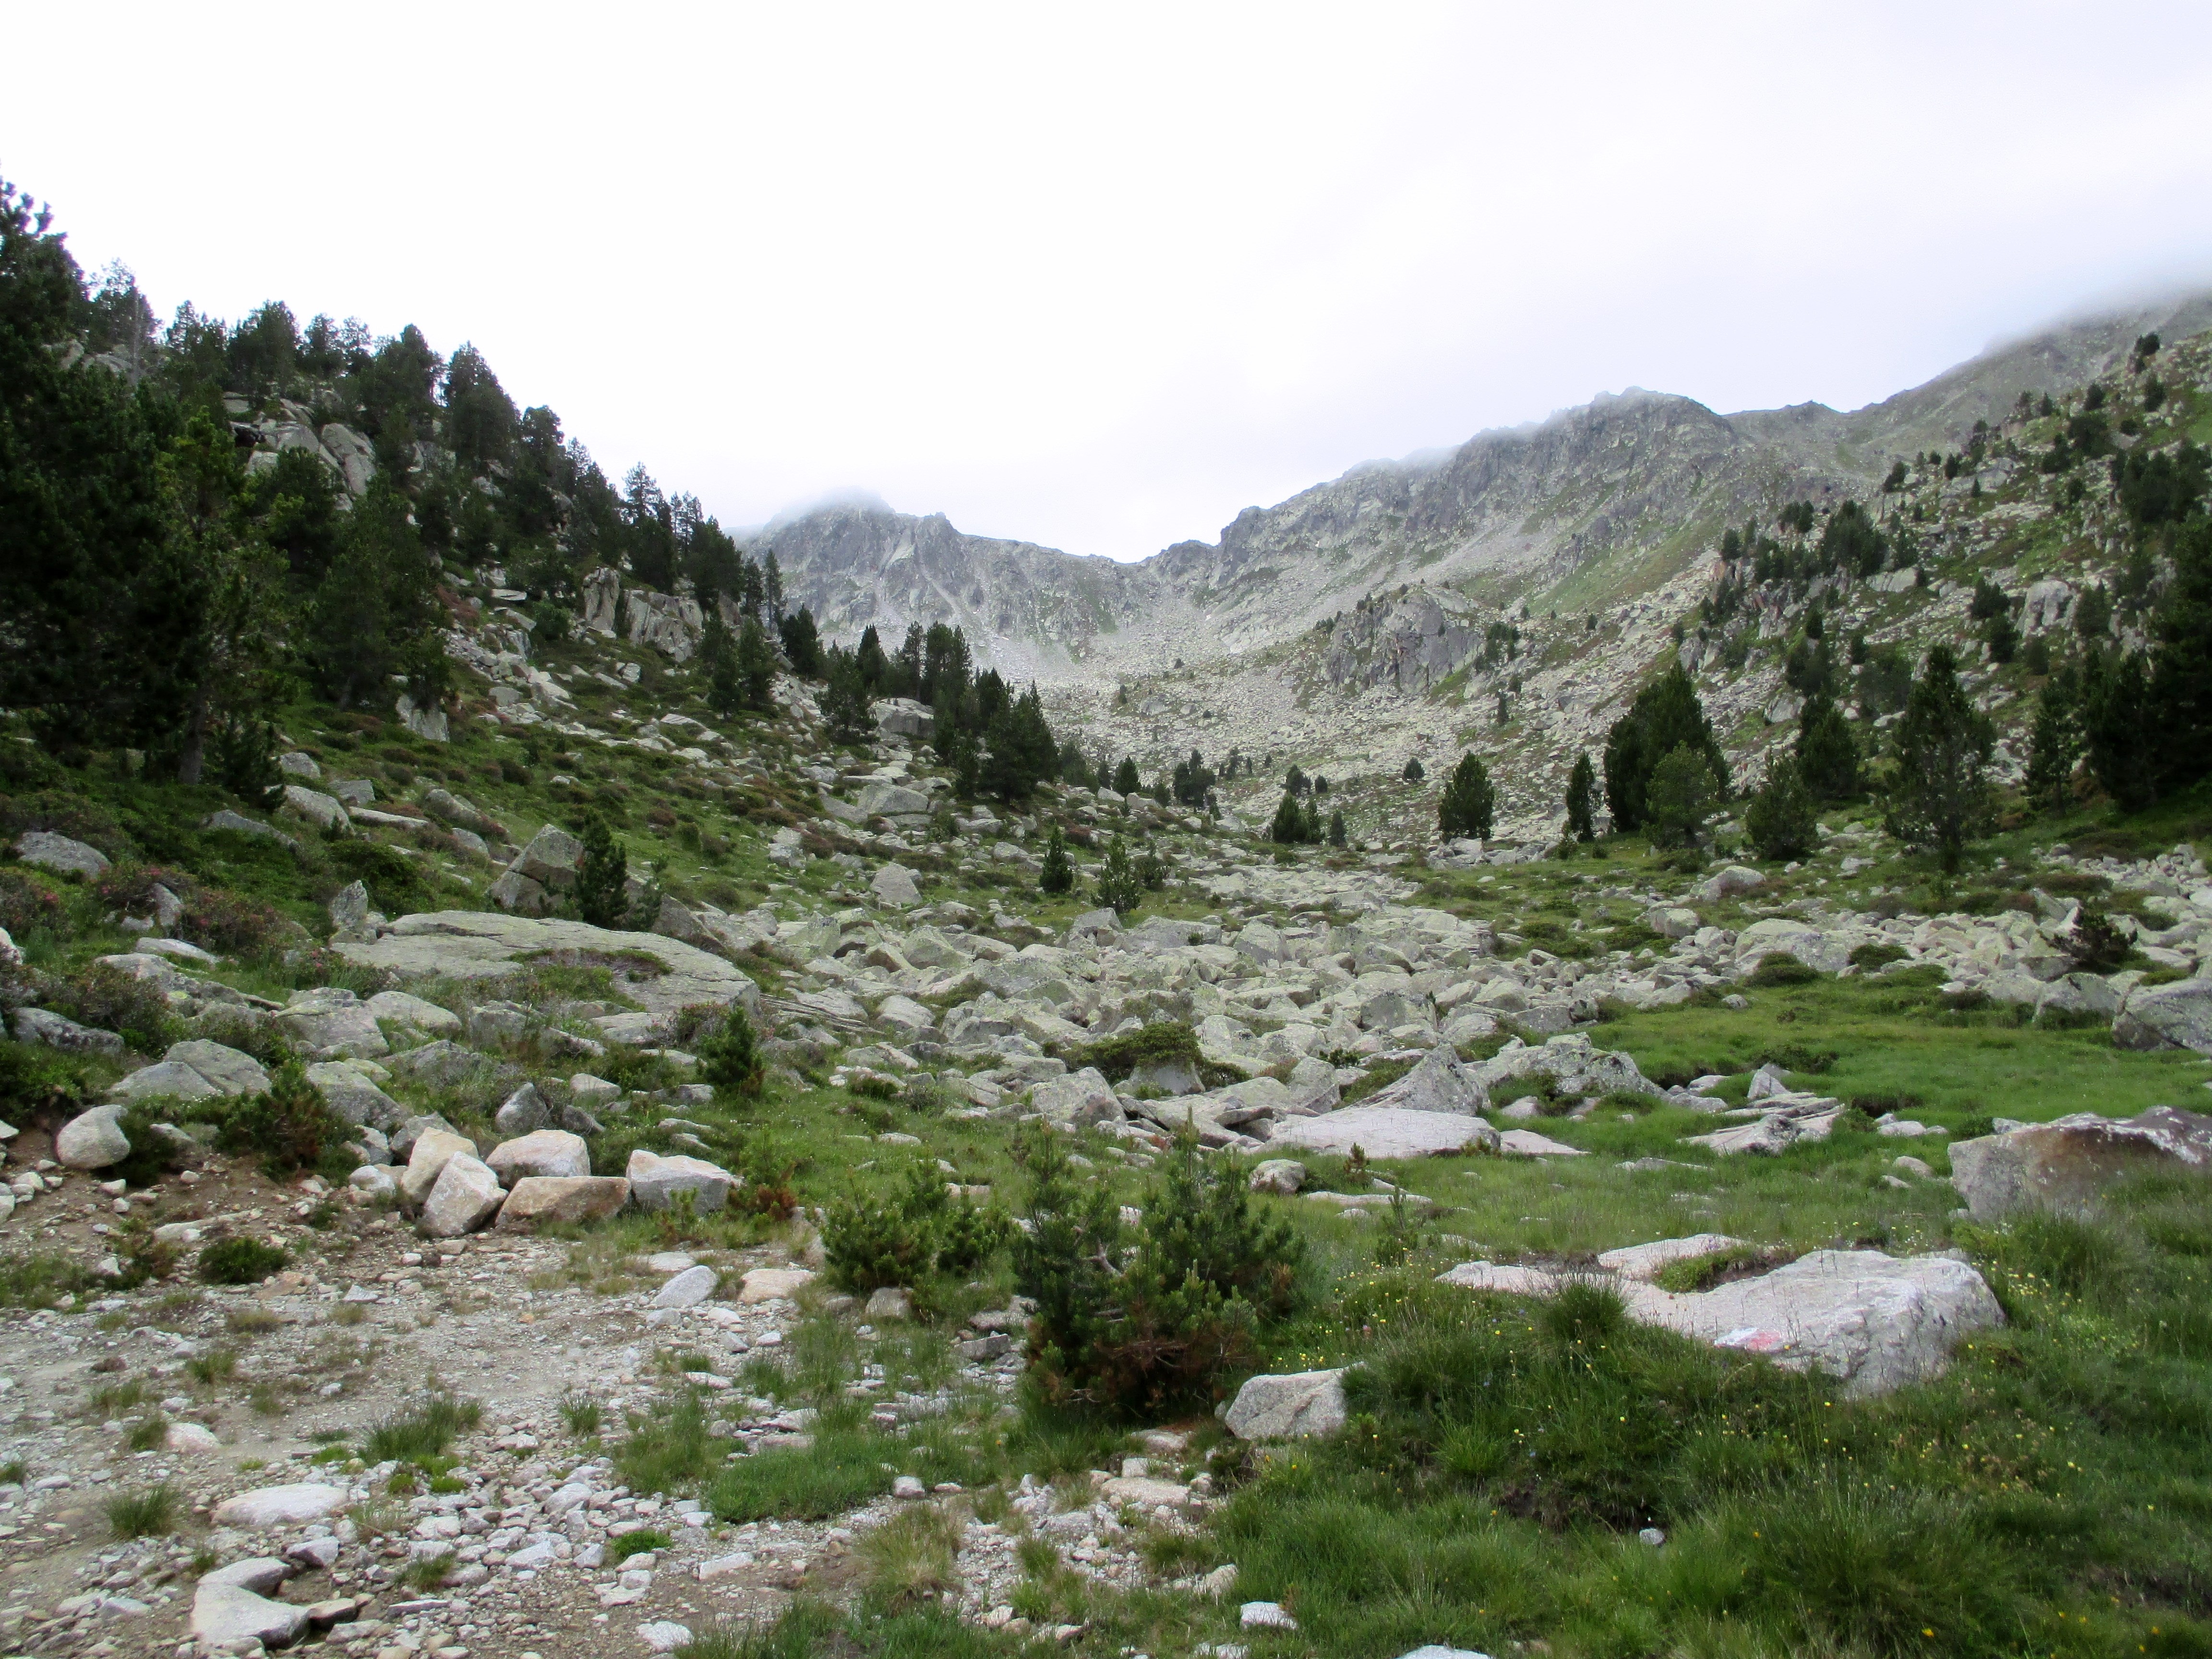
wilderness, walking, mountain, trail, valley, mountain range, summer, stream, ridge, geology, mountains, badlands, ravine, plateau, fell, ecosystem, wadi, moraine, landform, tarn, mountain pass, andorra, geographical feature, mountainous landforms